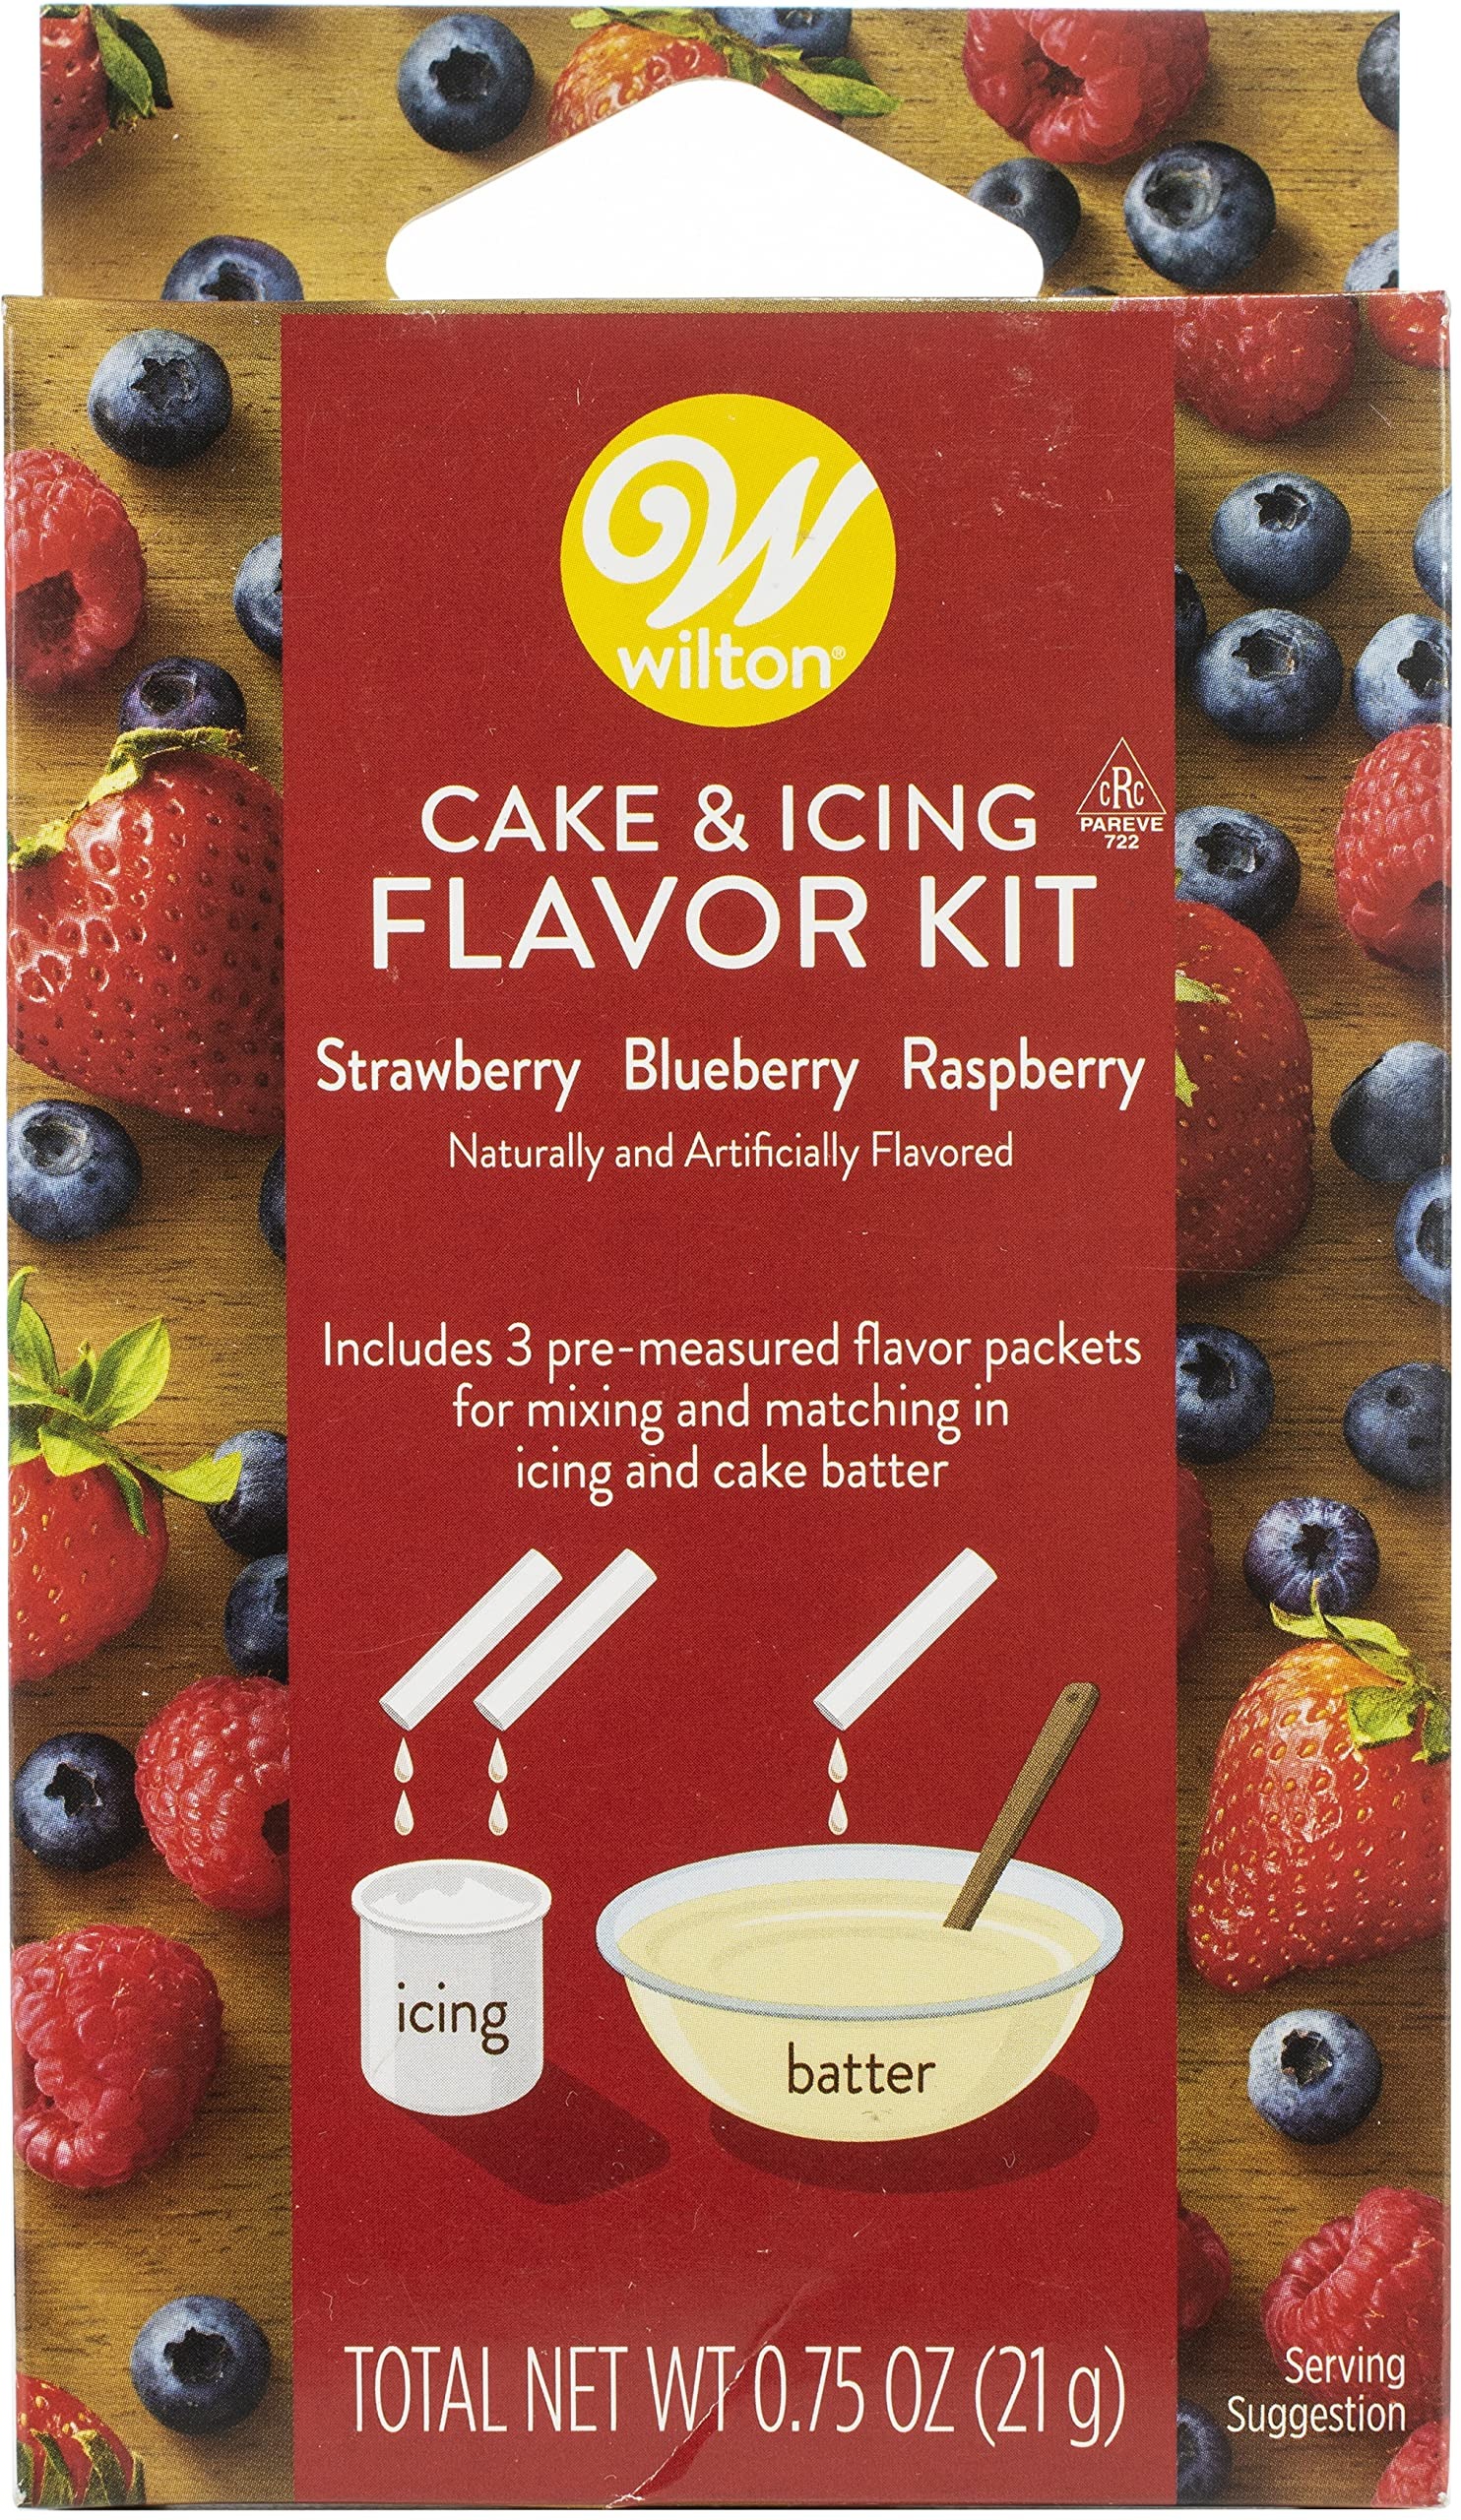
Item Name: Strawberry Blueberry & Raspberry ICING FLAVOR KIT(pack of 3)3
Value: 0.75
Unit: Fl Oz

Price: 7.99